Louis-Charles Verwee

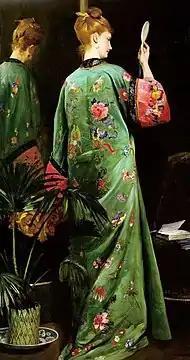
"Young woman in a kimono with a fan" or "Vanity"

Louis-Charles Verwée or Louis Charles Verwee (3 July 1832 – 9 July 1882) was a Belgian painter known for his interior scenes, genre scenes and glamorous society portraits. His genre scenes show romantic intrigues and young society ladies.